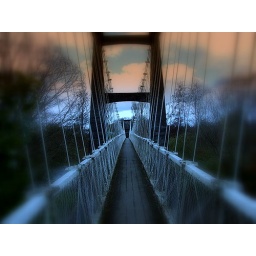
The swing bridge over the Waipoua river in Queen Elizabeth Park, Masterton.